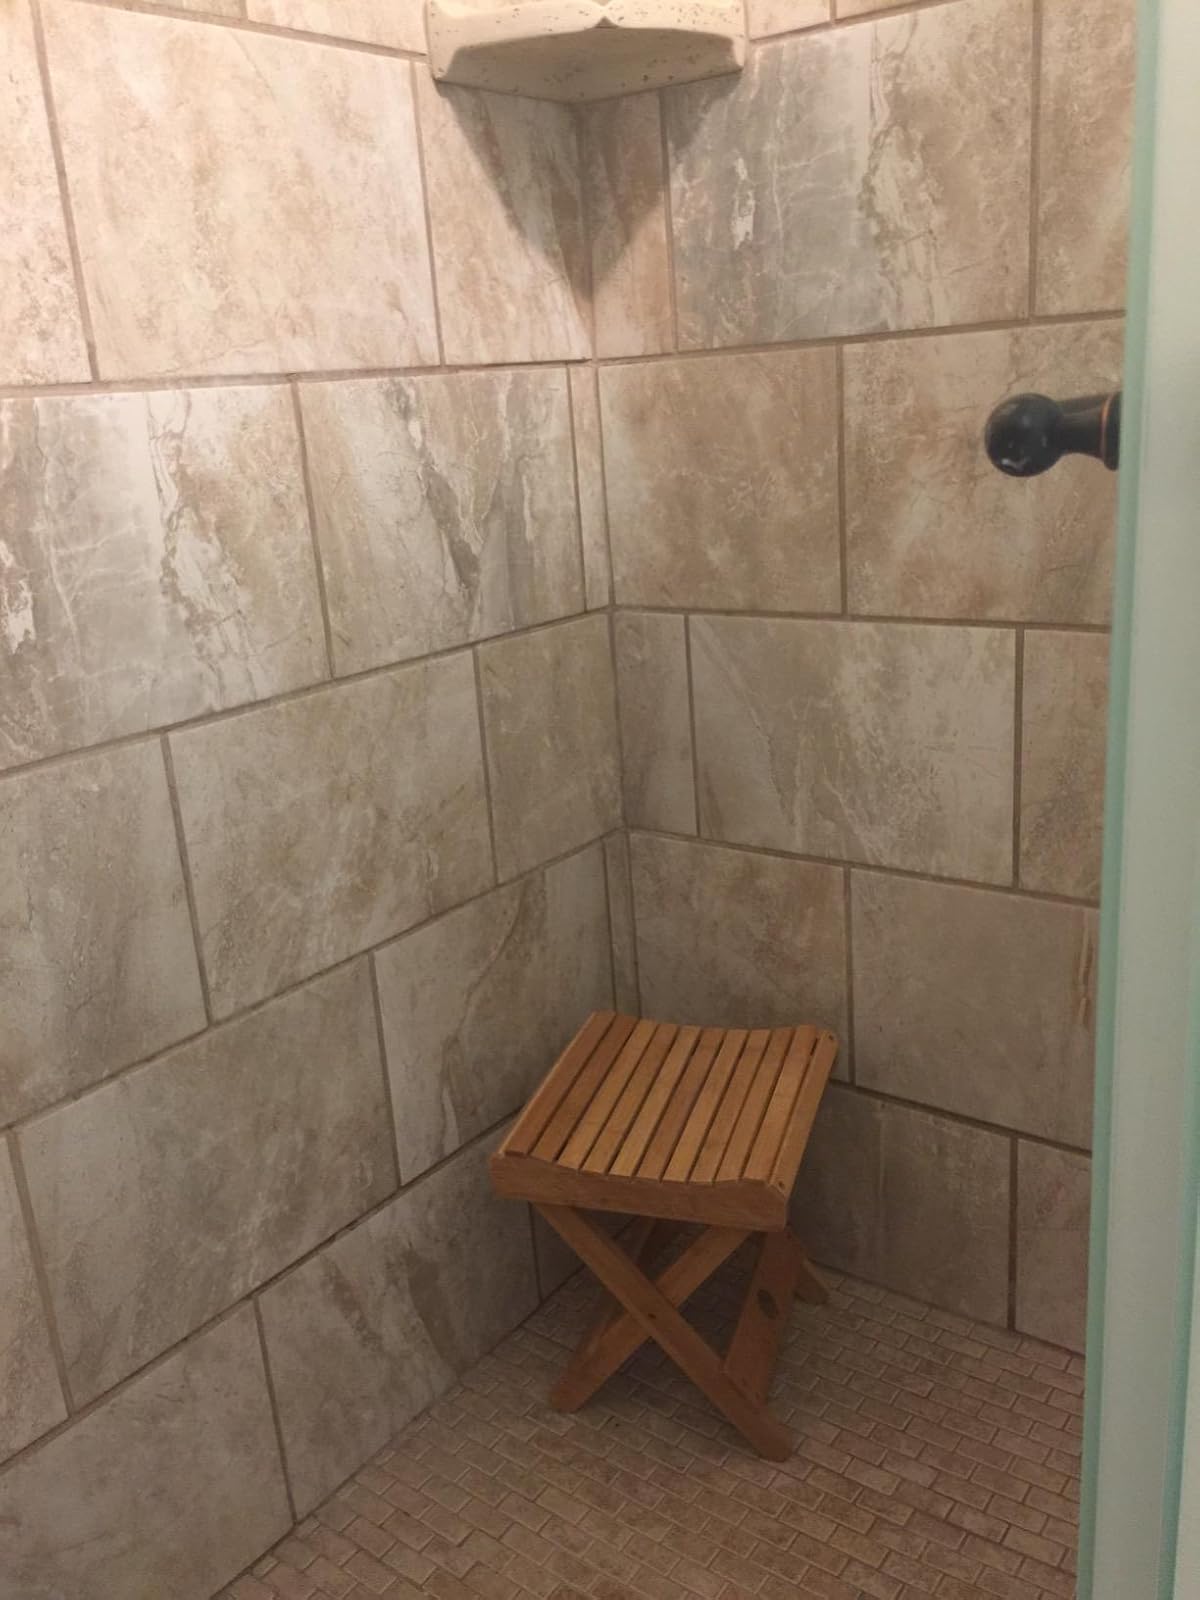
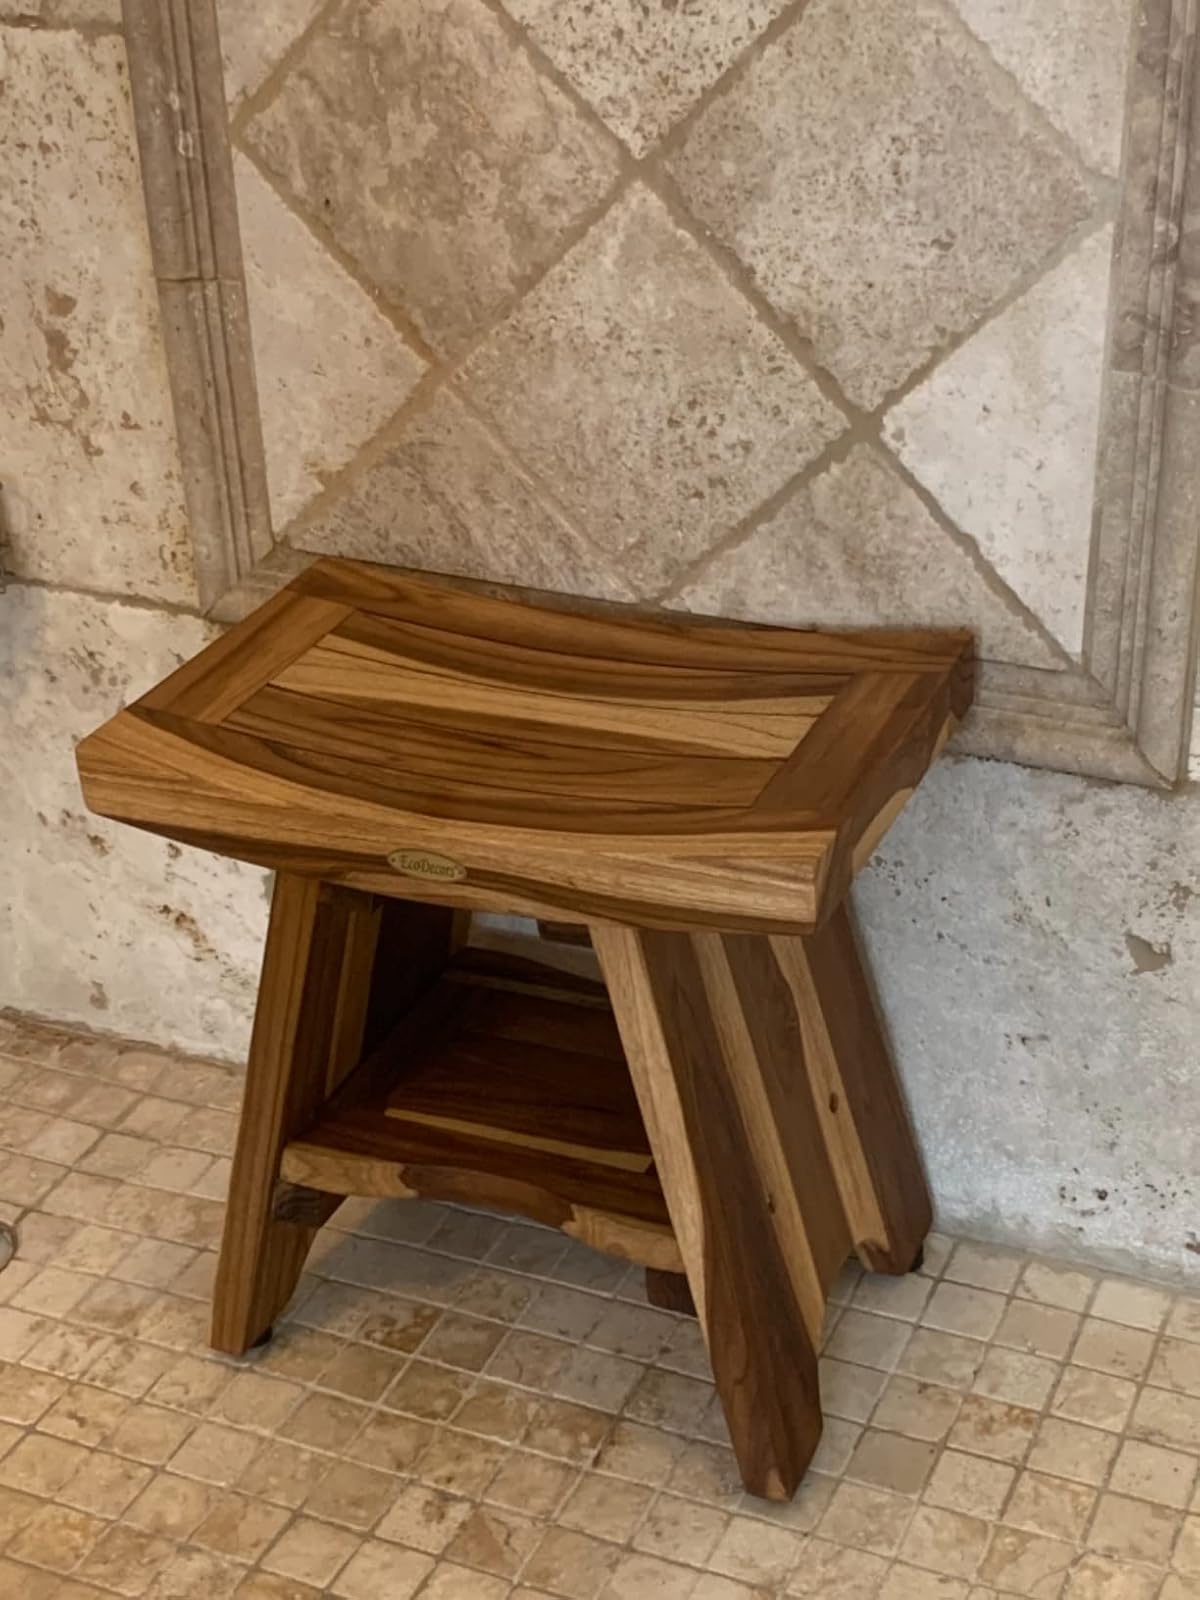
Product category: stool
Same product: no